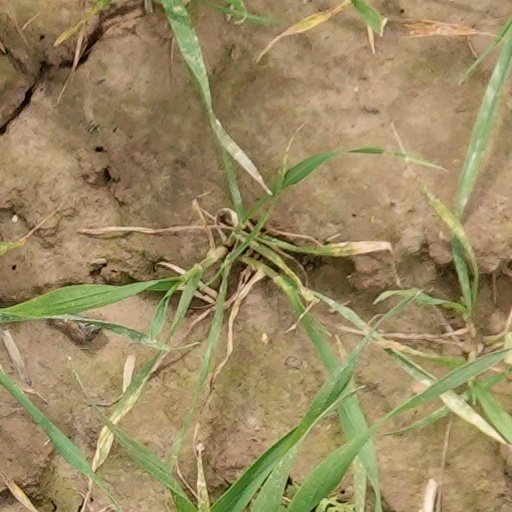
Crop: wheat